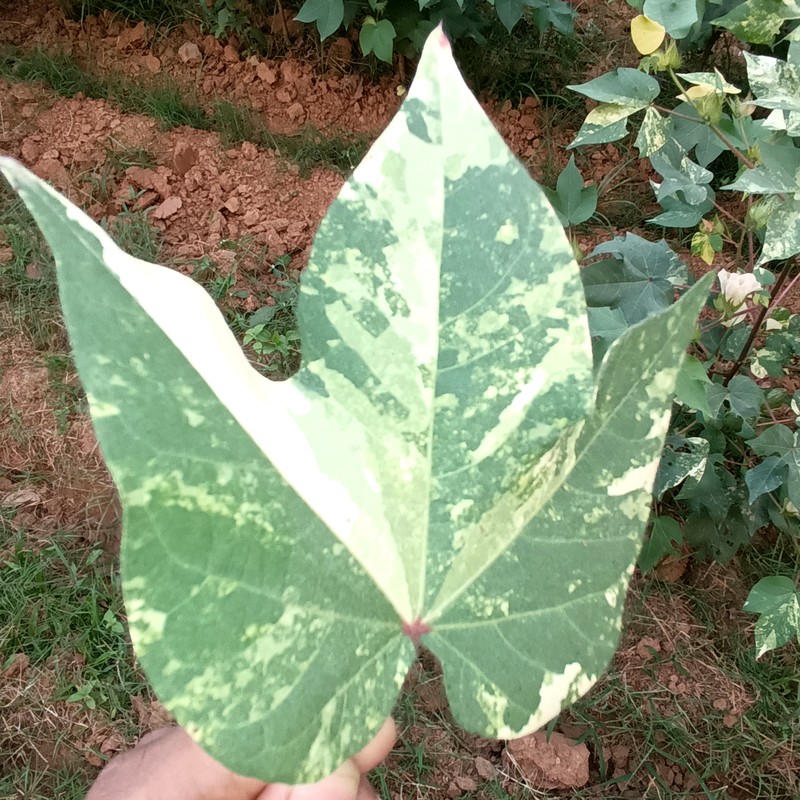
Label: Leaf Variegation